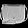
Label: Bag